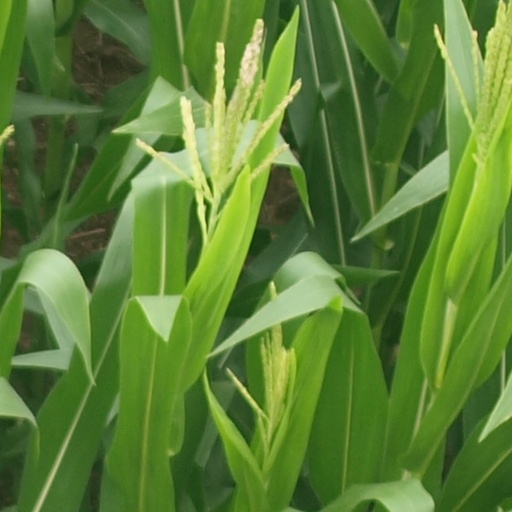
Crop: maize; corn